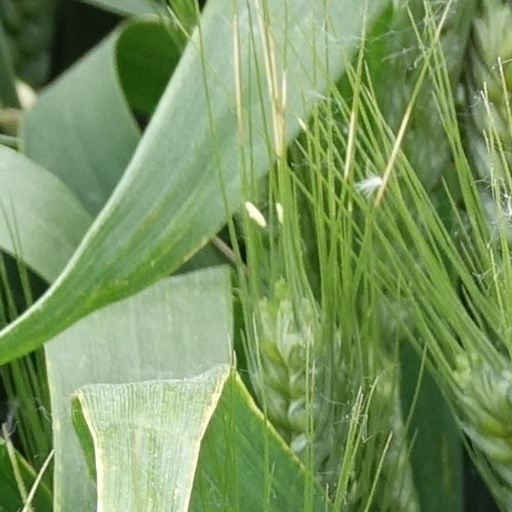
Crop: wheat